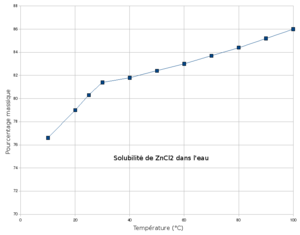
Solubilité du chlorure de zinc dans l'eau
Le chlorure de zinc est un corps composé ionique de cation zinc et d'anion chlorure, de formule chimique ZnCl₂.